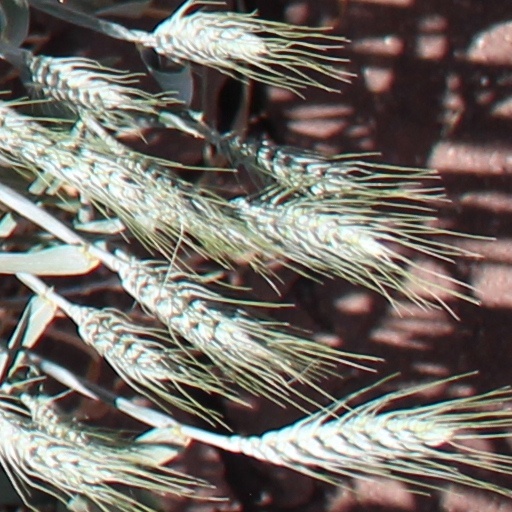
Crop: wheat